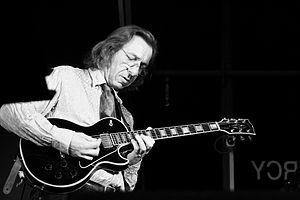
Claude Barthélémy en concert aux Chais de Bercy (Paris 12ème) avec le musicien palestinien Monein Adwan, le 6 octobre 2007
Claude Barthélemy, né à Saint-Denis le 22 août 1956 est un guitariste, oudiste et compositeur français.